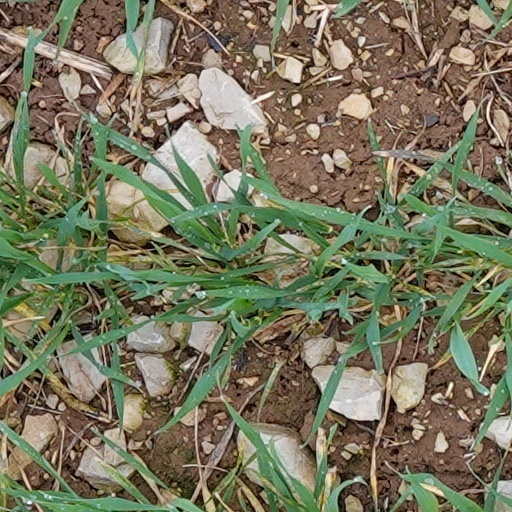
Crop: wheat